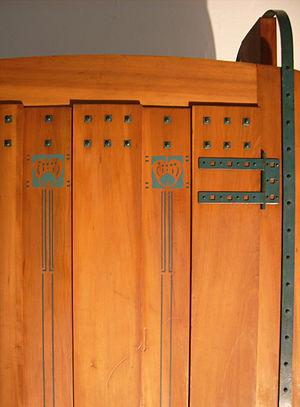
Meuble Silex réalisé par Gustave Serrurier. Détail de penture.
Gustave Serrurier-Bovy est un architecte et décorateur belge né à Liège en 1858 et mort à Liège en 1910. Il est l'un des principaux représentants belges de l'Art nouveau.